Vladimir Pletser

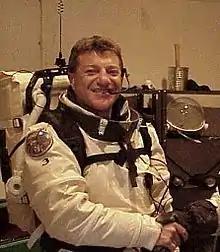
Vladimir Pletser in Martian Extra-vehicular suit at the FMARS

In 2001, Pletser was selected by the Mars Society among 250 candidates to participate in July 2001 in the first international Mars crewed mission simulation campaign at the Flashline Mars Arctic Research Station (FMARS) on the Devon Island in the Canadian Arctic with the FMARS-2 crew. He conducted an experiment aiming at detecting subsurface water by a seismic method. Invited again by The Mars Society, he participated in April 2002 in a second international crewed Mars mission simulation campaign in the Mars Desert Research Station (MDRS) in the Utah Desert with the crew MDRS-5 in strict isolation for two weeks. He was responsible for a psychological experiment on growing plants in the Mars habitat. During these two missions, he kept a diary at the FMARS and at the MDRS. He published a book about these two simulations. In 2009, in the frame of ESA's EuroGeoMars project to study human and scientific aspects of future crewed missions on extra-planetary surfaces, he participated in a third Martian simulation campaign at the MDRS as Crew Commander of Crew MDRS-76. He was responsible for a series of experiments on human crew aspects. During these three campaigns, he participated in a total of 36 experiments in geophysics, biology, navigation and reconnaissance, psychology and human factors. He accumulated a total of 44h 30m of simulated Extra-vehicular activity (EVA) time during 16 simulated EVA expeditions, including 9 as Commander.